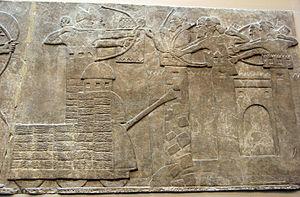
Attaque assyrienne d'une ville avec archers et un bélier monté sur roue
La fortification est l'art militaire de renforcer une position ou un lieu par des ouvrages de défense en prévision de leur éventuelle attaque. Par extension, la fortification désigne ces ouvrages de défense eux-mêmes.
La Mésopotamie est une région historique du Moyen-Orient située entre le Tigre et l'Euphrate. Elle correspond pour sa plus grande part à l'Irak actuel.
L'Assyrie est une ancienne région du nord de la Mésopotamie, qui tire son nom de la ville d'Assur, du même nom que sa divinité tutélaire. À partir de cette région s'est formé, au IIᵉ millénaire av. J.-C., un royaume puissant qui devient plus tard un empire. Aux VIIIᵉ et VIIᵉ siècles av. J.-C., l'Assyrie contrôle des territoires s'étendant sur la totalité ou sur une partie de plusieurs pays actuels, comme l'Irak, la Syrie, le Liban, la Turquie et l'Iran.
Voir aussi : Liste des siècles, Chiffres romains
Une tour de siège est un engin de siège, construit spécialement pour protéger les assaillants et les échelles d’assaut pendant les manœuvres d'approche des murs de fortifications. La tour était souvent rectangulaire avec quatre roues et une hauteur à peu près égale à celle du mur, ou parfois plus élevée pour permettre aux archers de monter au sommet de la tour et de tirer à l’intérieur des fortifications. Comme les tours étaient en bois et donc inflammables, elles devaient être protégées par un revêtement ininflammable, en fer ou en peaux de bête fraîchement abattues. La tour de siège était fabriquée principalement en bois, mais elle comportait parfois des pièces métalliques.